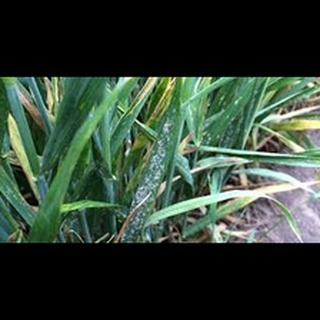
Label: wheat_leaf_blight